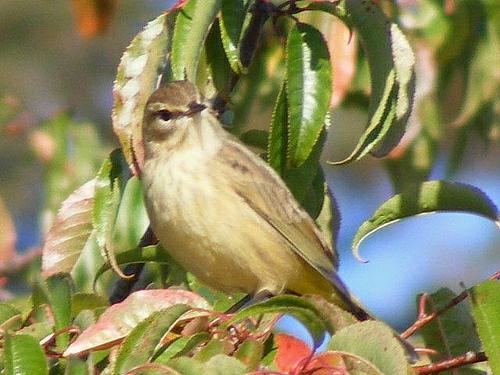
A photo of a palm warbler